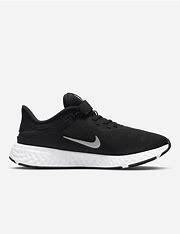
Brand: Nike
Model: Revolution 5 Flyease